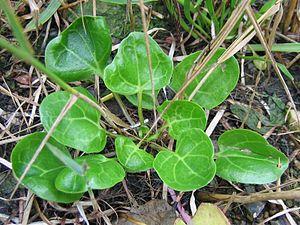
La cochléaire officinale est une plante herbacée vivace ou bisannuelle de la famille des Brassicacées.